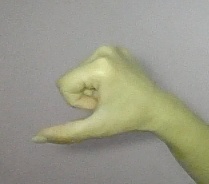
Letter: waw